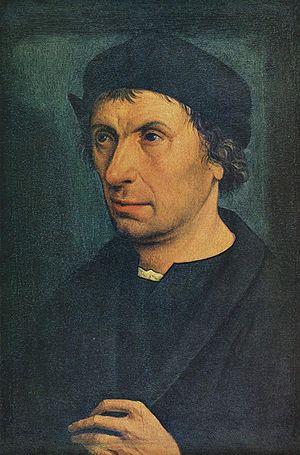
Tidligt nederlandsk maleri / Forholdet til italiensk renæssance
Jan Joest: Portræt af en mand, ca. 1505. 32x31 cm. Olie på træ. Germanisches Nationalmuseum, Nürnberg.
Tidligt nederlandsk maleri er værker af malere i Flandern i 1400-tallet og begyndelsen af 1500-tallet. De virkede i de blomstrende nederlandske byer Brugge og Gent. Den første var Jan van Eyck, der blev betragtet som "den nye Apelles", og den sidste Gerard David omkring 1520.